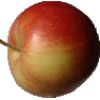
Label: Apple Red 2